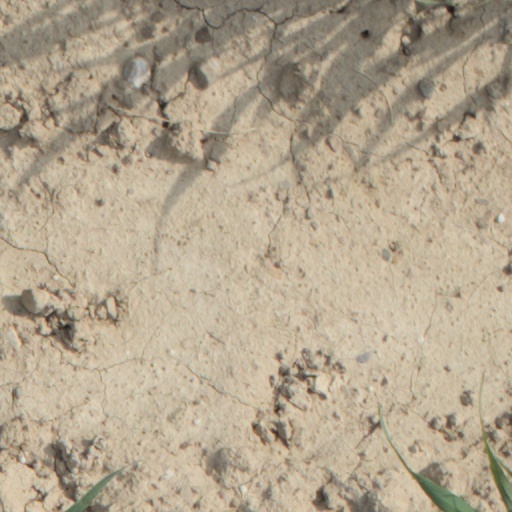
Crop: wheat